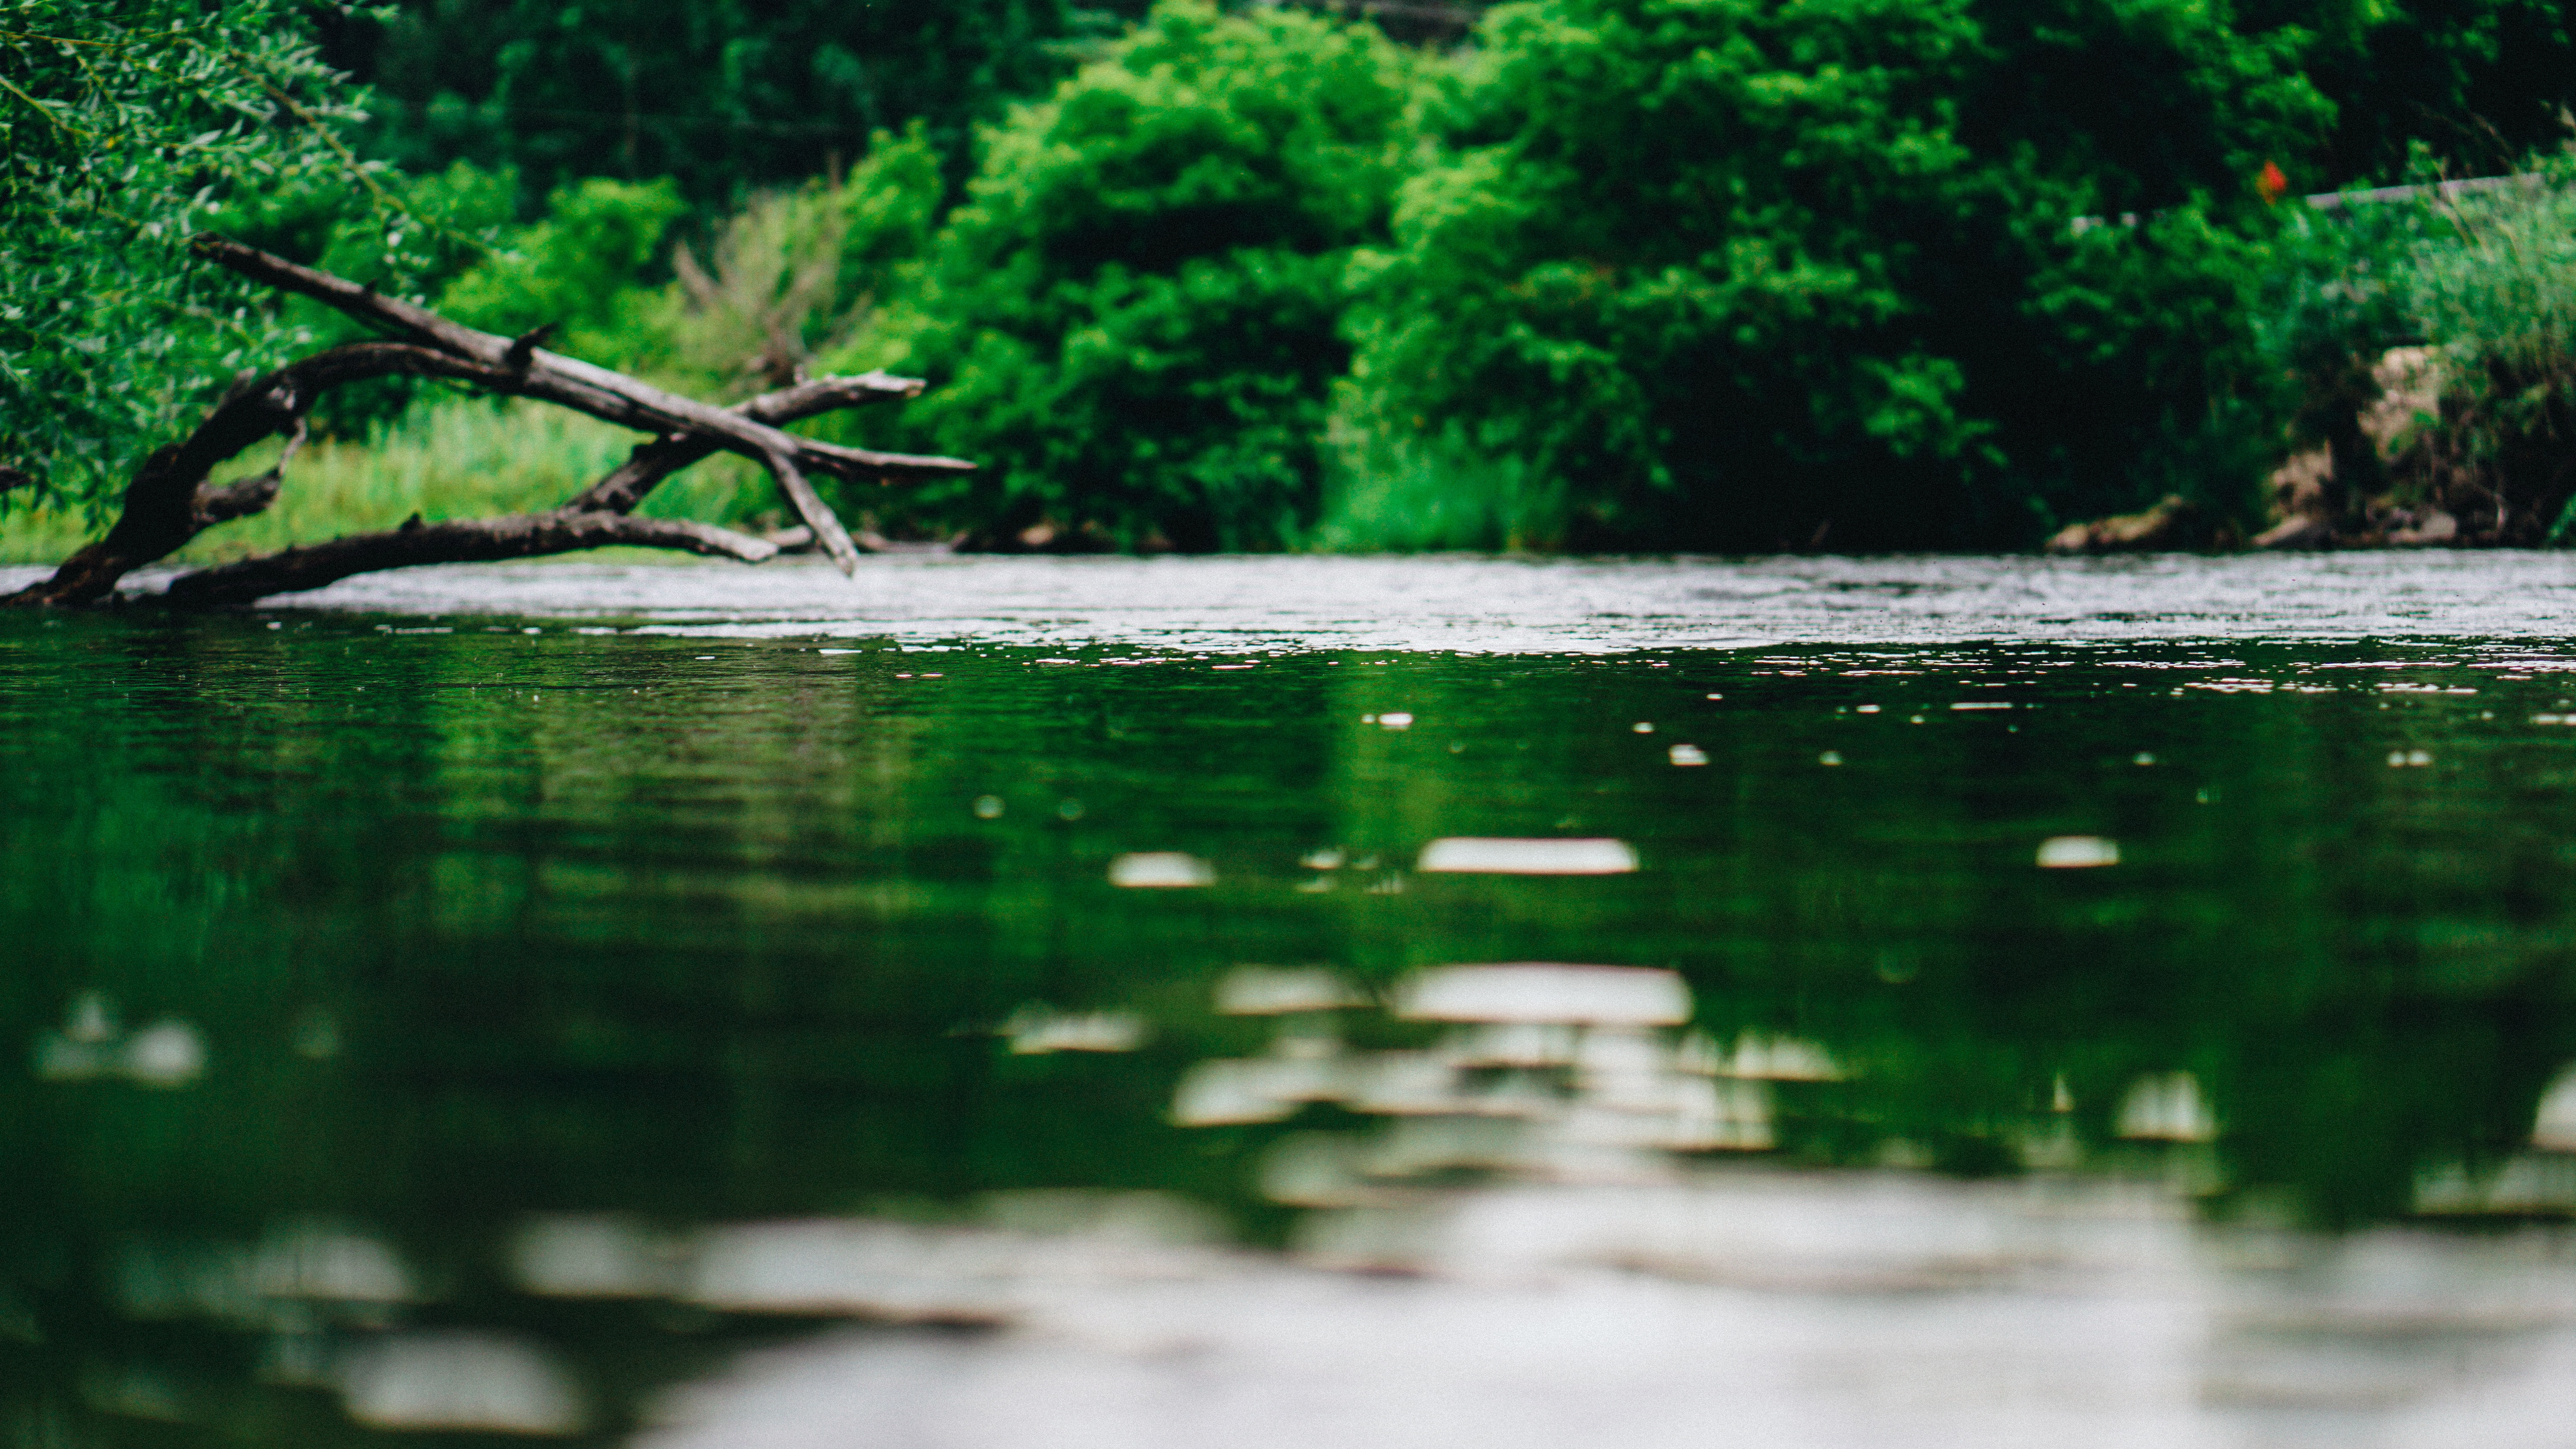
tree, water, nature, forest, lake, river, pond, green, reflection, jungle, bayou